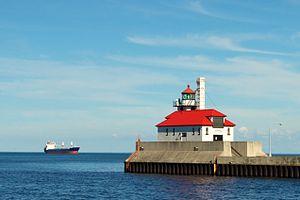
Le phare extérieur du brise-lames sud de Duluth, est un phare du lac Supérieur situé à l'extrémité nord du brise-lames sud du Duluth Ship Canal à Duluth, dans le comté de St. Louis, Minnesota. Il forme une paire de feu d'alignement avec le phare intérieur du brise-lames sud de Duluth.